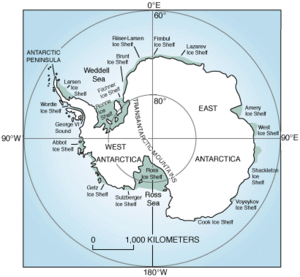
L’inlandsis Ouest-Antarctique est la partie de l'inlandsis continental qui recouvre l'Antarctique occidental et situé à l'ouest de la chaîne Transantarctique. L'inlandsis Ouest-Antarctique est délimité par la barrière de Ross, la barrière de Filchner-Ronne et des glaciers qui s'écoulent dans la mer d'Amundsen.
L'inlandsis Est-Antarctique est l'un des deux plus grands inlandsis d'Antarctique et le plus grand de la planète. Il est beaucoup plus important, par sa masse et sa surface, que l'inlandsis Ouest-Antarctique et est séparé de ce dernier par la chaîne Transantarctique. Il abrite également l'endroit le plus épais du continent avec une épaisseur de 4 800 m ainsi que le pôle Sud. S'il venait à fondre, le niveau des océans monterait de plus de 60 mètres.